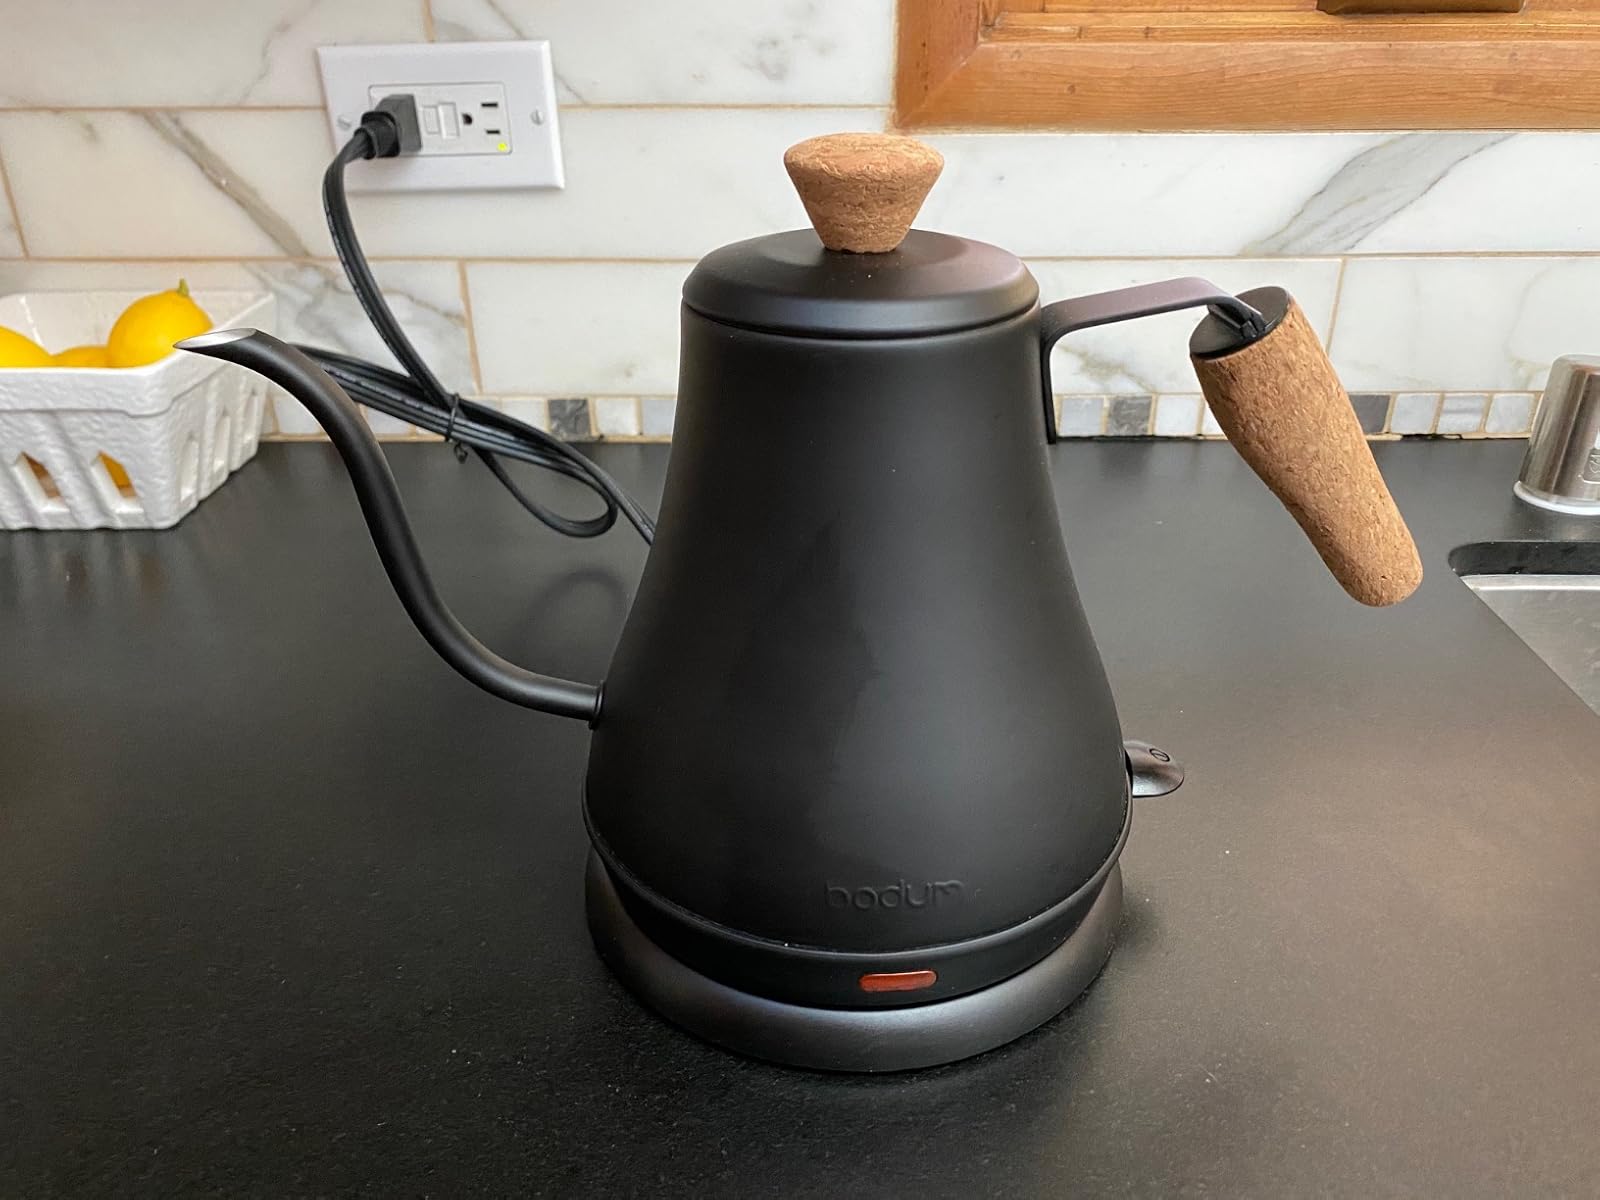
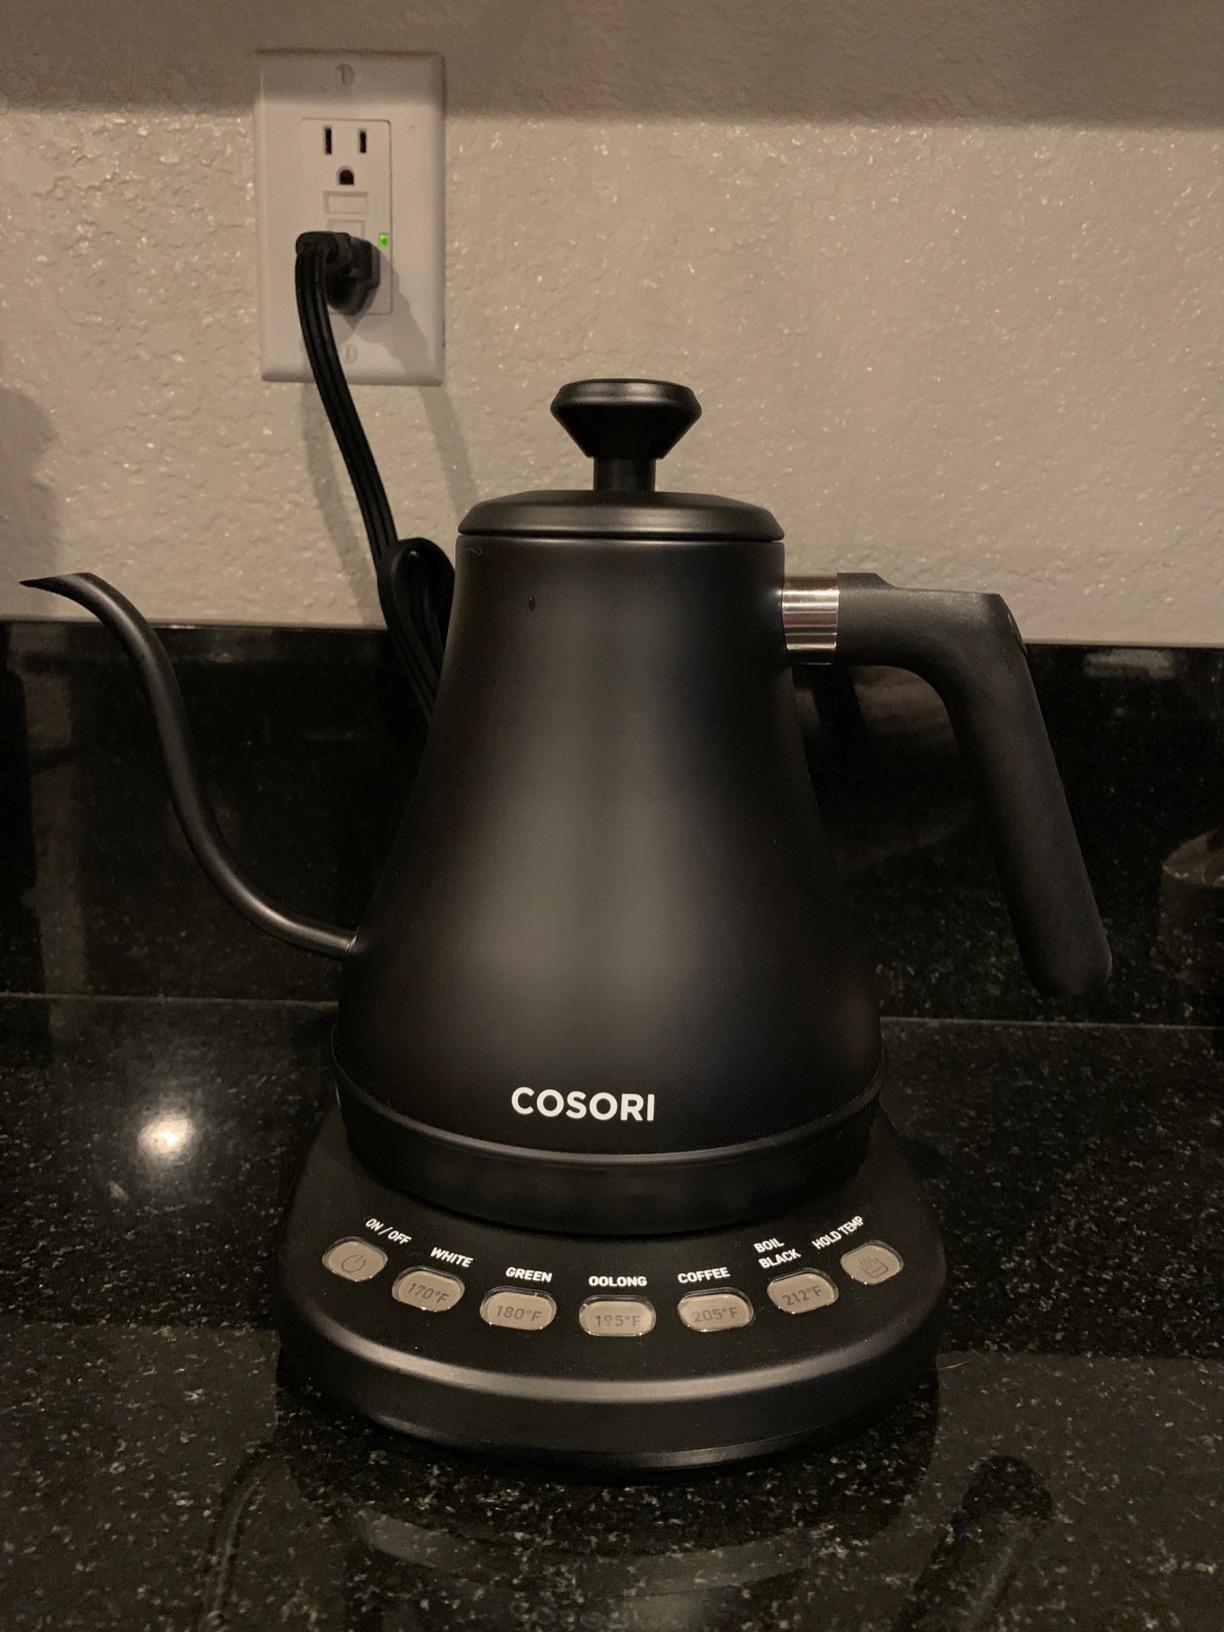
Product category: items_kettle
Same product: no